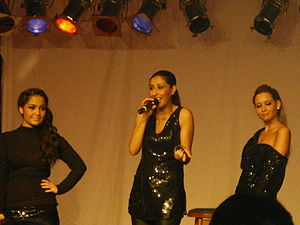
Monrose
Monrose, 2008
Monrose er en tysk popgruppe på tre medlemmer. Gruppen blev dannet i slutningen af 2006 via den femte udgave af det tyske popstars, som blev sendt i fjernsynet på ProSieben fra august til oktober.